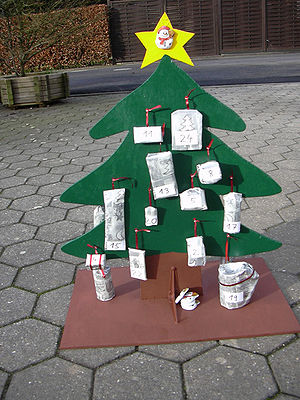
Julekalender
En pakkekalender - pakkejulekalender
En julekalender er en kalender startende med 1. december og sluttende med 24. december – altså juleaften.